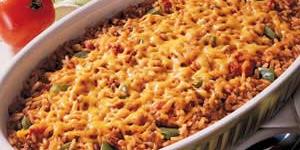
arroz al horno en cazuela de barro